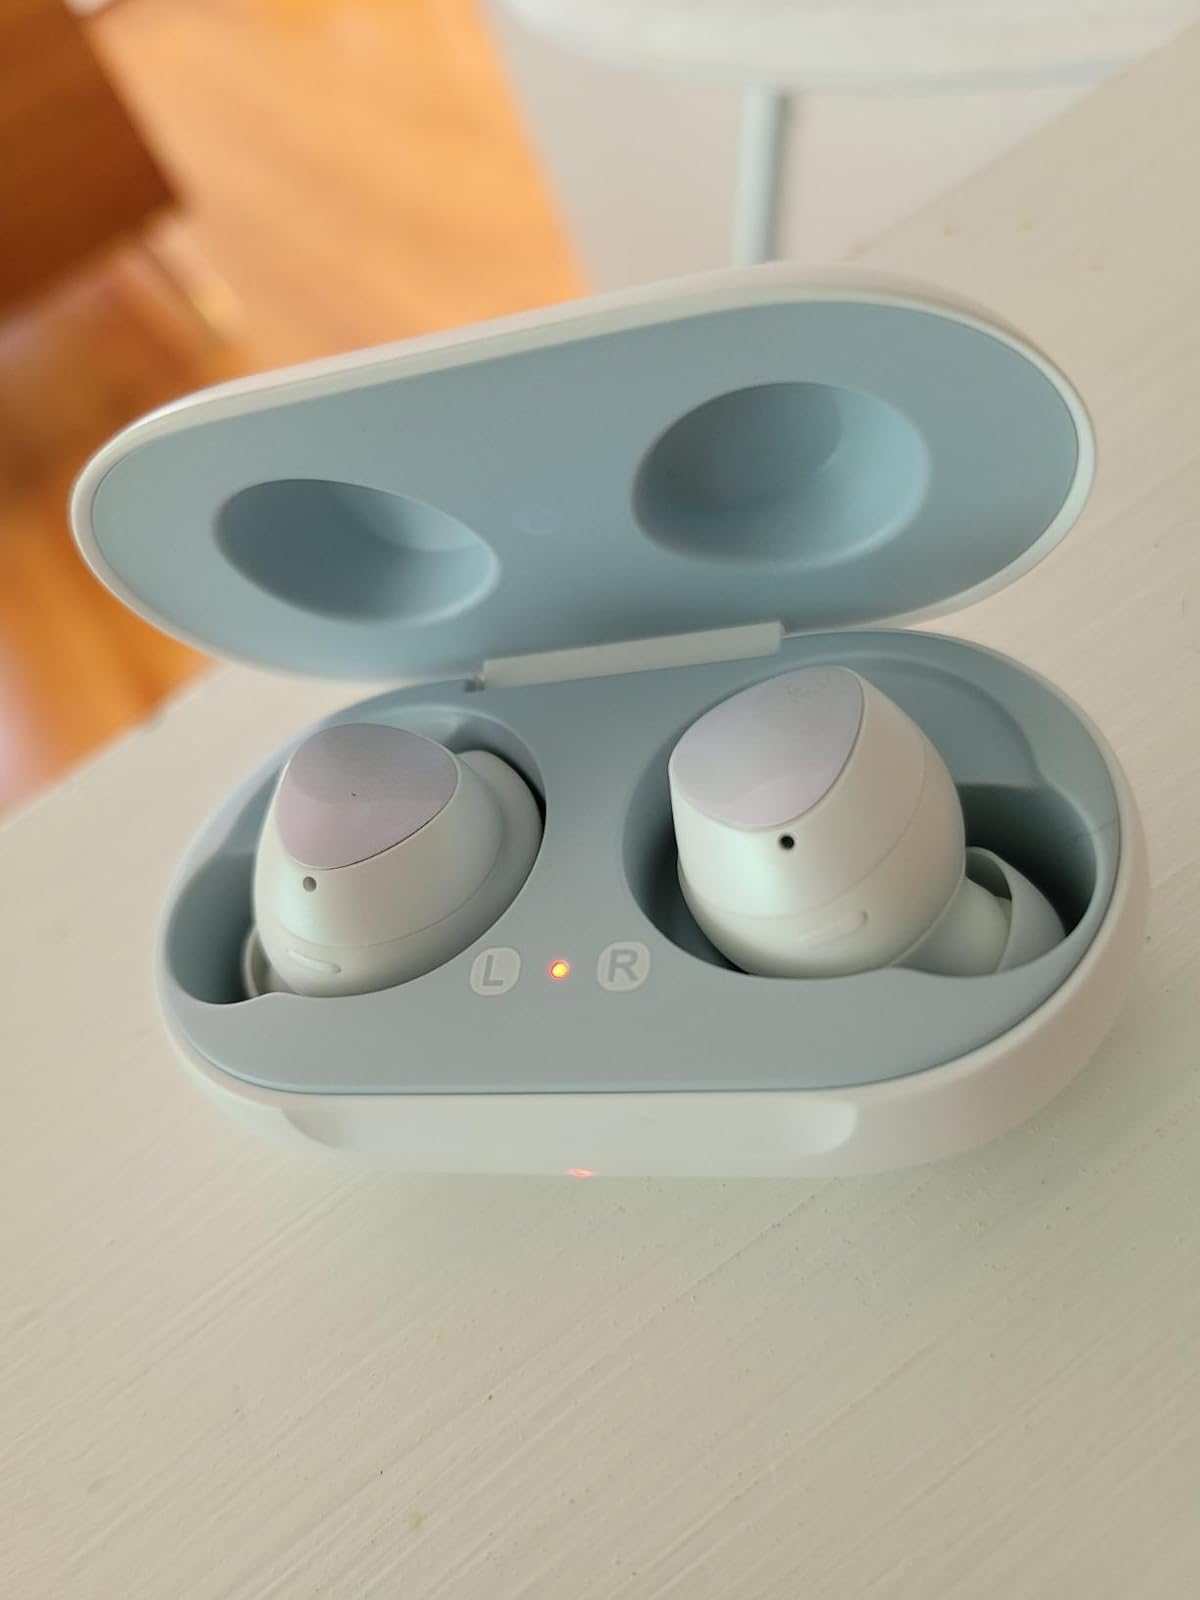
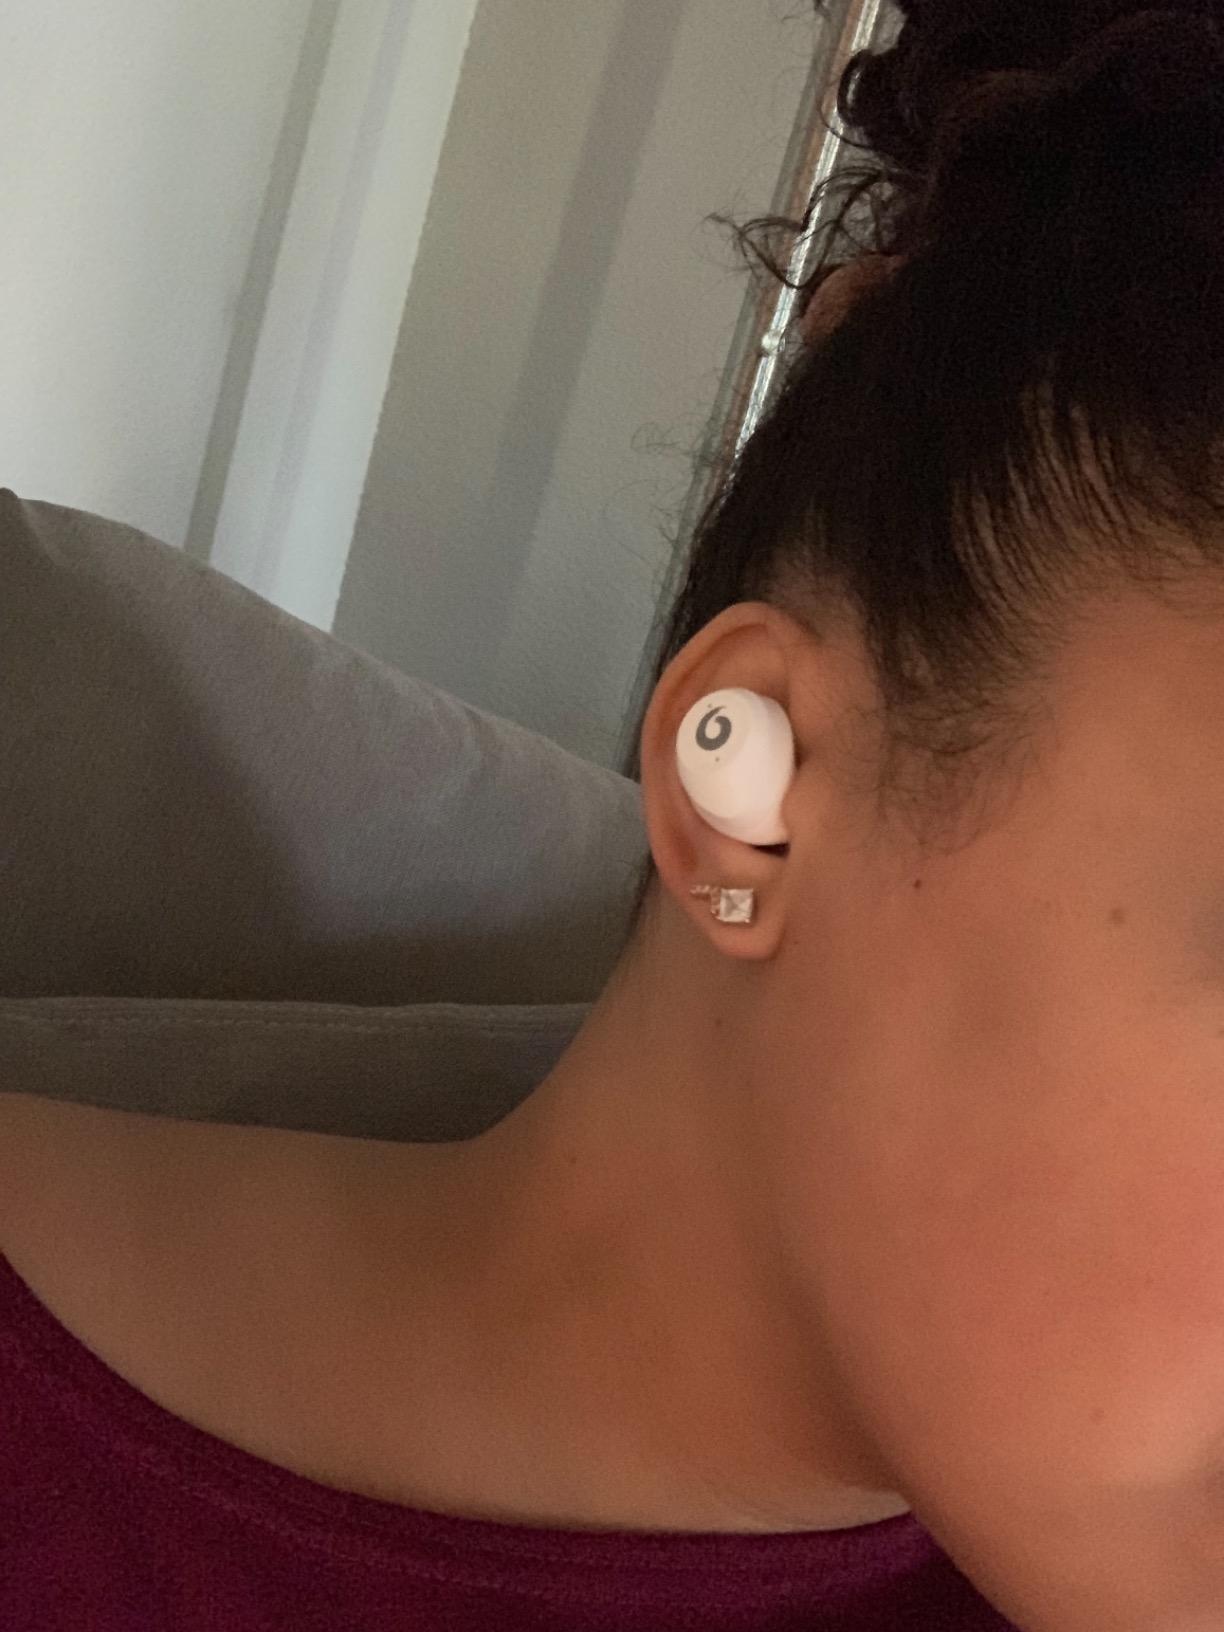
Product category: earbuds
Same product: no